Hocking Hills State Park

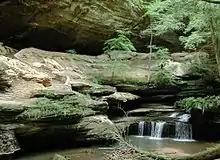
Old Man's Cave

More than 330 million years ago, the area was relatively level and covered by the waters of the Atlantic Ocean. For millions of years, the ocean's currents deposited immense amounts of sand and gravel. After millions of years, the ocean receded, and the sandy layers bonded with silica to form the Black Hand Sandstone that underlies the area. It formed like a sandwich, with a hard top and bottom and a soft middle layer. When the Appalachian Mountains arose, form and feature were cast upon the area and created the Hocking Hills.